1 Night in San Diego

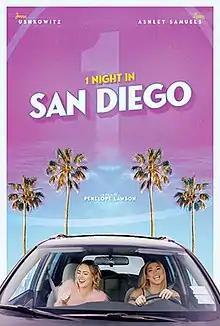
Film poster

1 Night in San Diego is a 2020 American comedy film written and directed by Penelope Lawson. The film was released on video on demand on November 17, 2020.